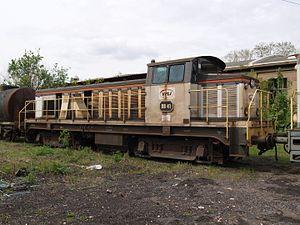
Voies ferrées locales et industrielles est une entreprise ferroviaire française de transport de fret. C'est une filiale privée de la Société nationale des chemins de fer français.